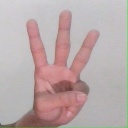
अक्षर: व